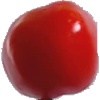
Label: Tomato 2